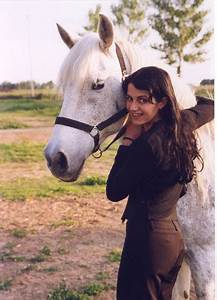
Label: cavallo